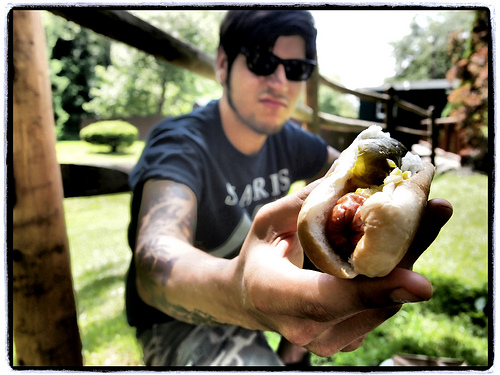
question: 写っているのはどんな食べ物ですか？
answer: ホットドック

question: 写っている男性はどこの前に腰を下ろしていますか？
answer: 柵の前

question: 男性はどういった感じでホットドックを持っていますか？
answer: 広げた親指、人差し指、中指に乗せるように持っている

question: 男性の右腕には何が入っていますか？
answer: タトゥー

question: 男性は顔に何を掛けていますか？
answer: サングラス

question: 男性はどんな上着を着ていますか？
answer: Tシャツ

question: 男性の上着の色は何色でどんな特徴がありますか？
answer: 黒で文字がプリントされている

question: 男性の回りの地面はどんな地面ですか？
answer: 芝生の地面